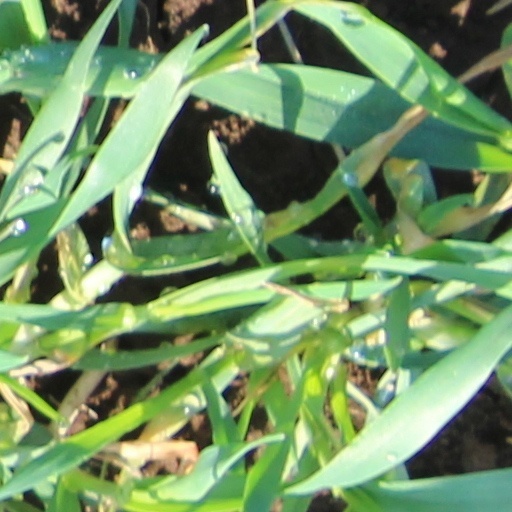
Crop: wheat